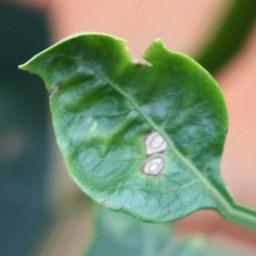
Label: cercospora